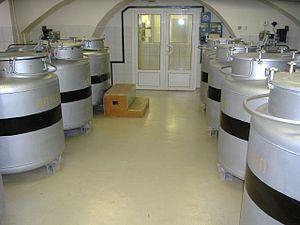
Les banques de graines sont des lieux protégés ou l'on maintient ex-situ et souvent en congélation des graines de plantes sauvages ou cultivées.
L'Institut Vavilov, nommé en 2015 Institut panrusse des ressources génétiques végétales, auparavant en russe Всеросси́йский институ́т растениево́дства им. Н. И. Вави́лова ou Institut panrusse des productions végétales N. I. Vavilov, en abrégé VIR, est un centre de recherche agronomique russe fondé en 1894. Au début du XXIᵉ siècle, il constitue une banque de graines riche de centaines de milliers de variétés végétales dont certaines sont uniques au monde.
La cryogénie est l'étude et la production des basses températures dans le but de comprendre les phénomènes physiques qui s'y manifestent. La limite de −153,15 °C représente la limite à partir de laquelle les gaz de l'air se liquéfient. La cryogénie possède de très nombreuses applications notamment dans les secteurs alimentaire, médical, industriel, physique et de l'élevage. La cryogénie a ouvert beaucoup de possibilités comme :